Reifenstein schools

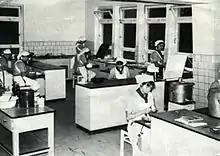
Chattenbühl in the 1960s

Bad Weilbach, Chattenbühl, Obernkirchen, Wittgenstein and Wöltingerode reopened 1946 in the western occupation zones. The eastern parts went into state ownership in 1947. Some of the schools in the far Eastern part of Prussia, e.g. the Landfrauenschule Metgethen had been destroyed during the end of war. The 1960s saw major changes in the concept, e.g. the end of the compulsory maiden costume. The first male student was admitted in 1980. The last two schools closed down in the 1990s and are now part of a Protestant youth organization.